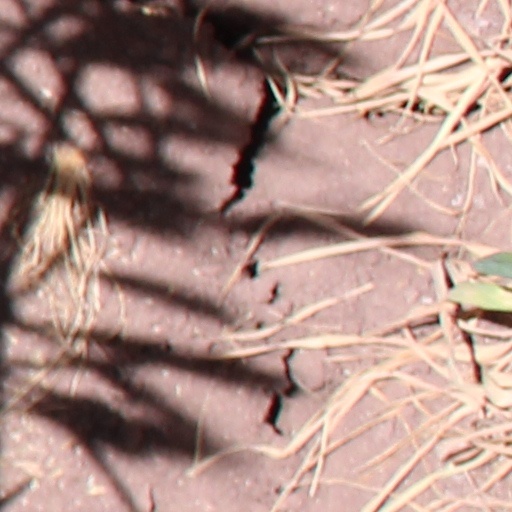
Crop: wheat